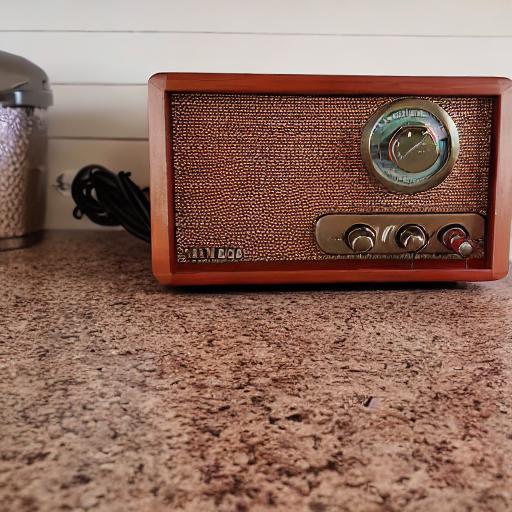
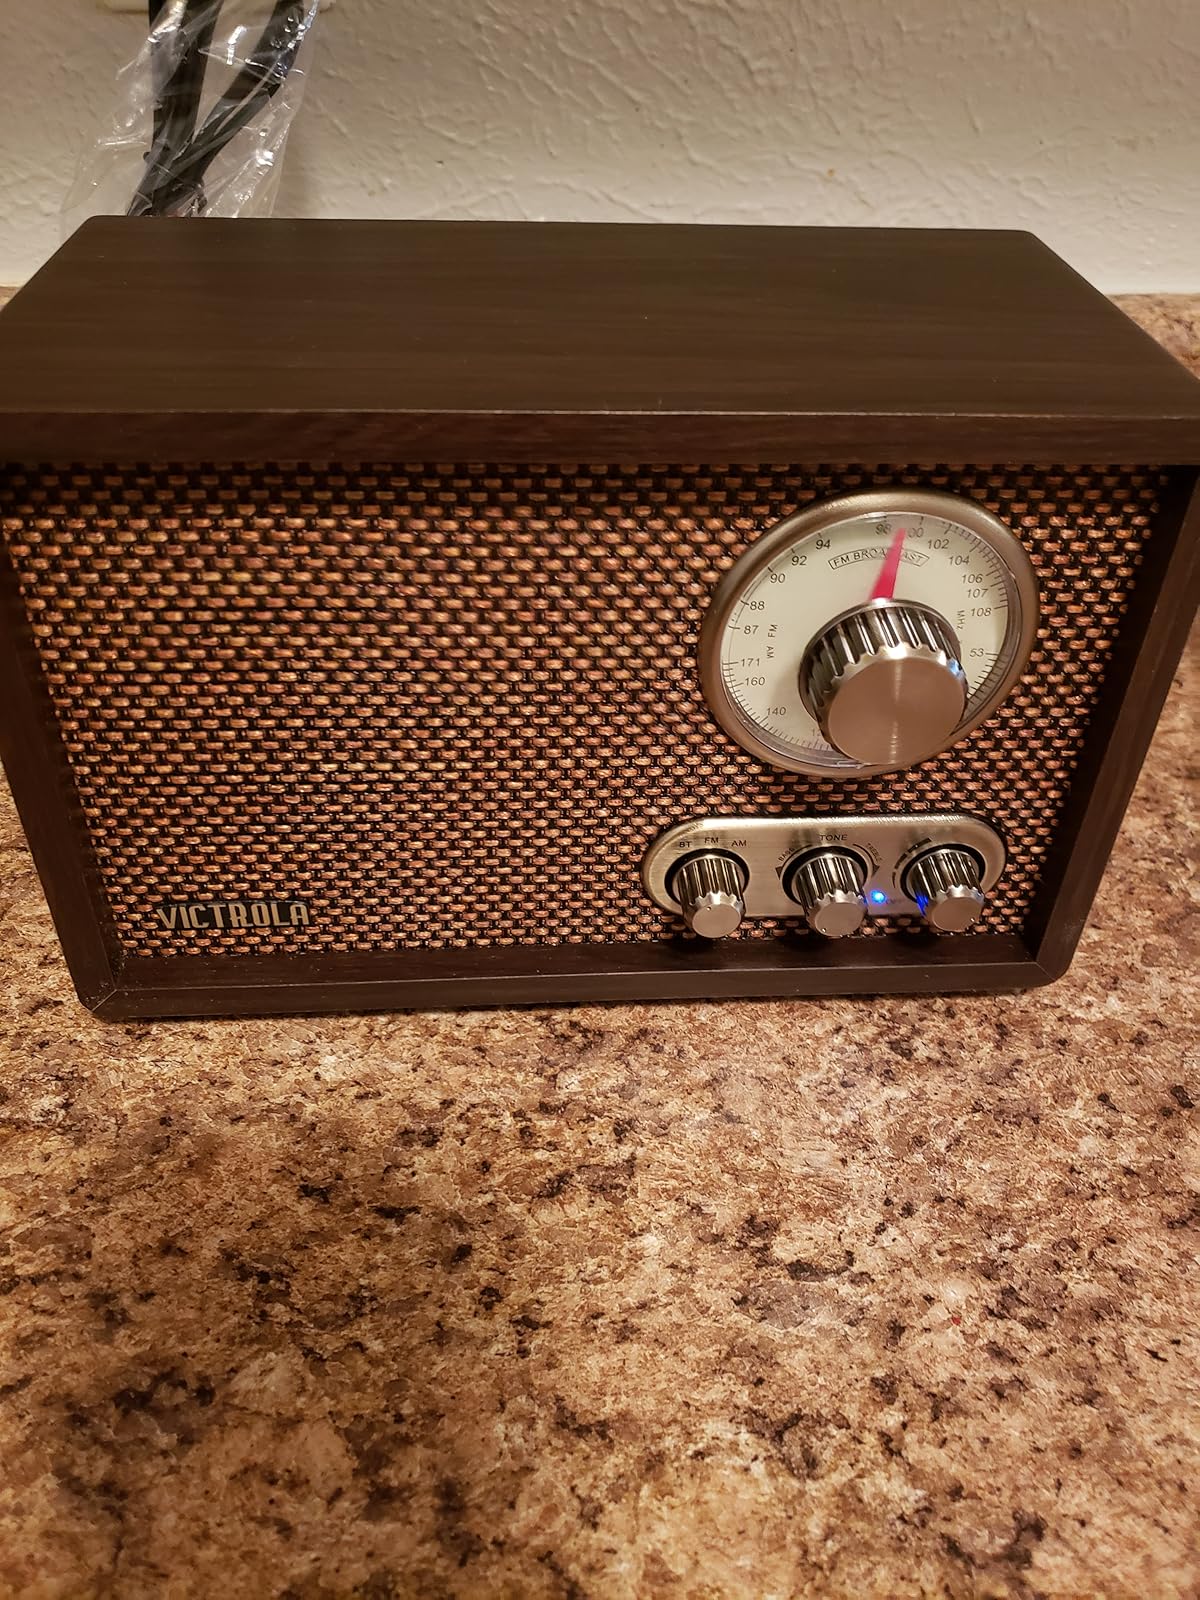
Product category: radio
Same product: no